Streymin Bridge

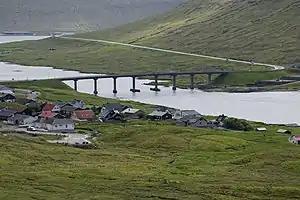
Streymin Bridge, 2018.

The Streymin Bridge (Faroese: Brúgvin um Streymin; in short Brúgvin), is an important highway bridge in the Faroe Islands. It connects the two biggest and most populous islands of Streymoy to the west and Eysturoy to the east. Crossing the Sundini sound at its narrowest point, it is jokingly referred to as the 'Bridge over the Atlantic', being the only inter-island bridge in the Faroe Islands, and one of the few such bridges in the Atlantic Ocean.